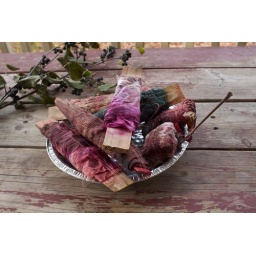
seven little bundles sitting in a pie plate